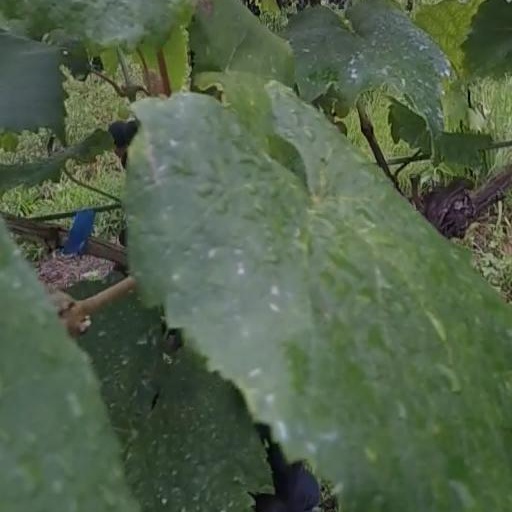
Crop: grape